Šidski Banovci railway station

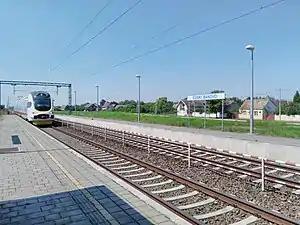
Šidski Banovci railway station

Šidski Banovci railway station is a railway station on Novska–Tovarnik railway in Croatia. The station is operated by Croatian Railways, the state-owned railway company. It is located at the southern edge of the village of Banovci which itself was officially known as Šidski Banovci up until 1991. Historical L213 local line to Vukovar was passing on the eastern side on the village but is today out of use and in deteriorated condition.